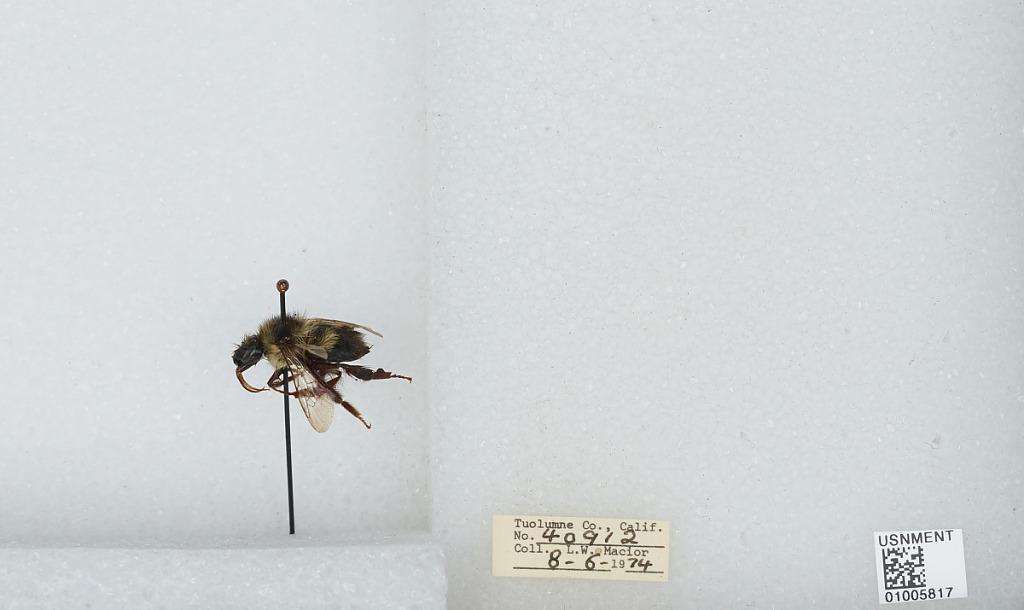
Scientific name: Bombus (Pyrobombus) flavifrons Cresson
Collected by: L. Macior
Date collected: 1974-8-6
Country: United States
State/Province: California
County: Tuolumne
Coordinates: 38.02, -119.94